James Lindsay, 26th Earl of Crawford

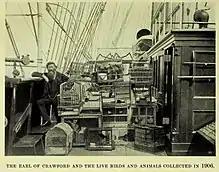
Lord Crawford aboard his yacht "Valhalla" in 1906

Crawford was interested in astronomy from an early age. Along with his father, he built up a private observatory at Dun Echt, Aberdeenshire. He employed David Gill to equip the observatory, using the best available technology. Among his achievements, Gill later made the first photograph of the Great Comet of 1882, pioneering astrophotography and the mapping of the heavens. Crawford mounted expeditions to Cadiz in 1870, to observe the eclipse of the sun; India in 1871, to observe the eclipse of the sun; and then to Mauritius in 1874, to observe the transit of Venus. On the latter two expeditions Crawford employed London photographer Henry Davis, who in 1876 was appointed Crawford's personal librarian.